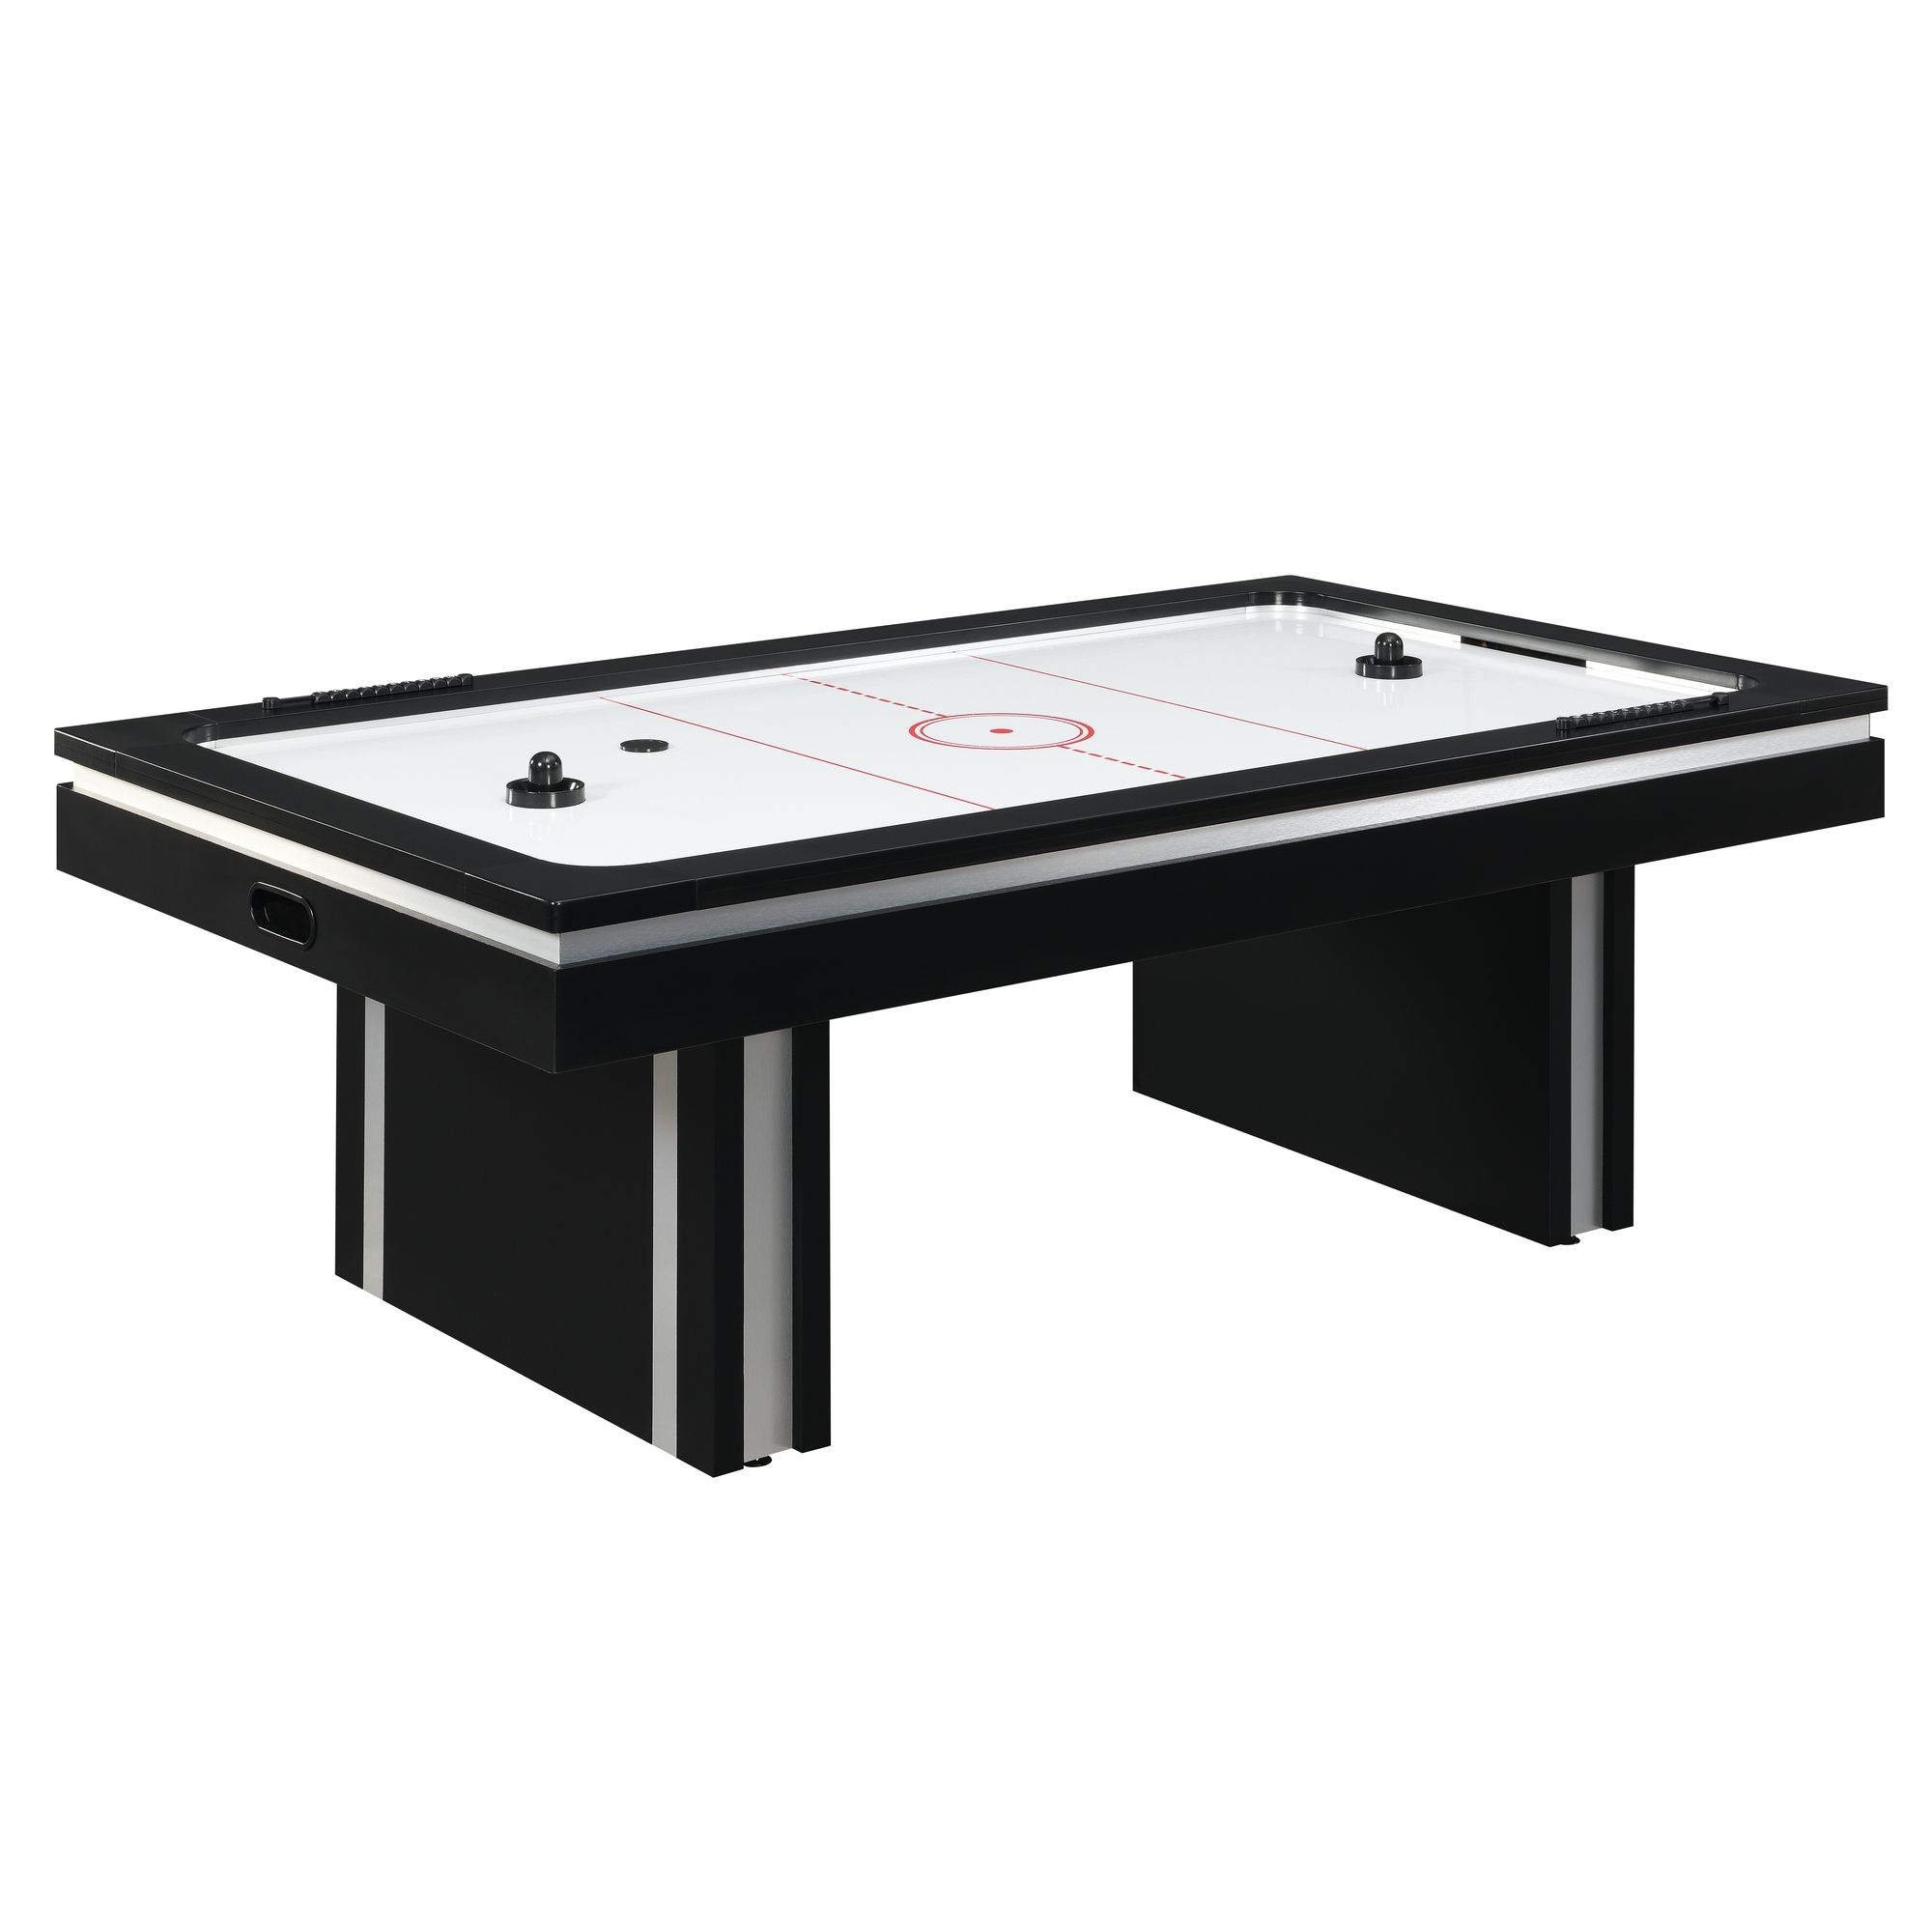
Cloud - Air Hockey Table (Ssg-102506) - Black
The Cloud Air Hockey Table is the definition of fun. Get ready for hours of competitive games with your family and friends. This table has black laminate veneer that surrounds the table and has accents of a white laminate stripe for a modern look. Play one on one, as this table comes with two puck pushers, two pucks and two score boards. The wide table legs provides additional stability for those competitive gamers. So, plan the next game night at your house and you will surely enjoy it. Product Features Contemporary two tone styling Two playing paddles and puck included Welcome addition to any games room Cloud - Air Hockey Table (Ssg-102506) - Black 84.0"W x 47.0"D x 31.0"H - 157.0 lb
Brand: Elements International
Category: Sporting Goods > Indoor Games > Air Hockey > Air Hockey Tables